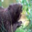
Label: beaver